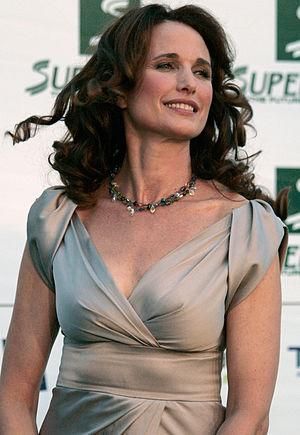
Patricia Cornwell : Tolérance zéro est un téléfilm américain réalisé par Tom McLoughlin, diffusé le 10 avril 2010 sur Lifetime. Une suite, du téléfilm Trompe-l'œil, a été diffusé la semaine suivante.